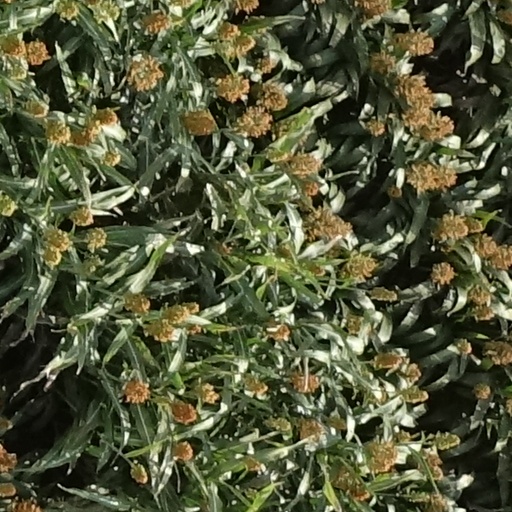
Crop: sorghum